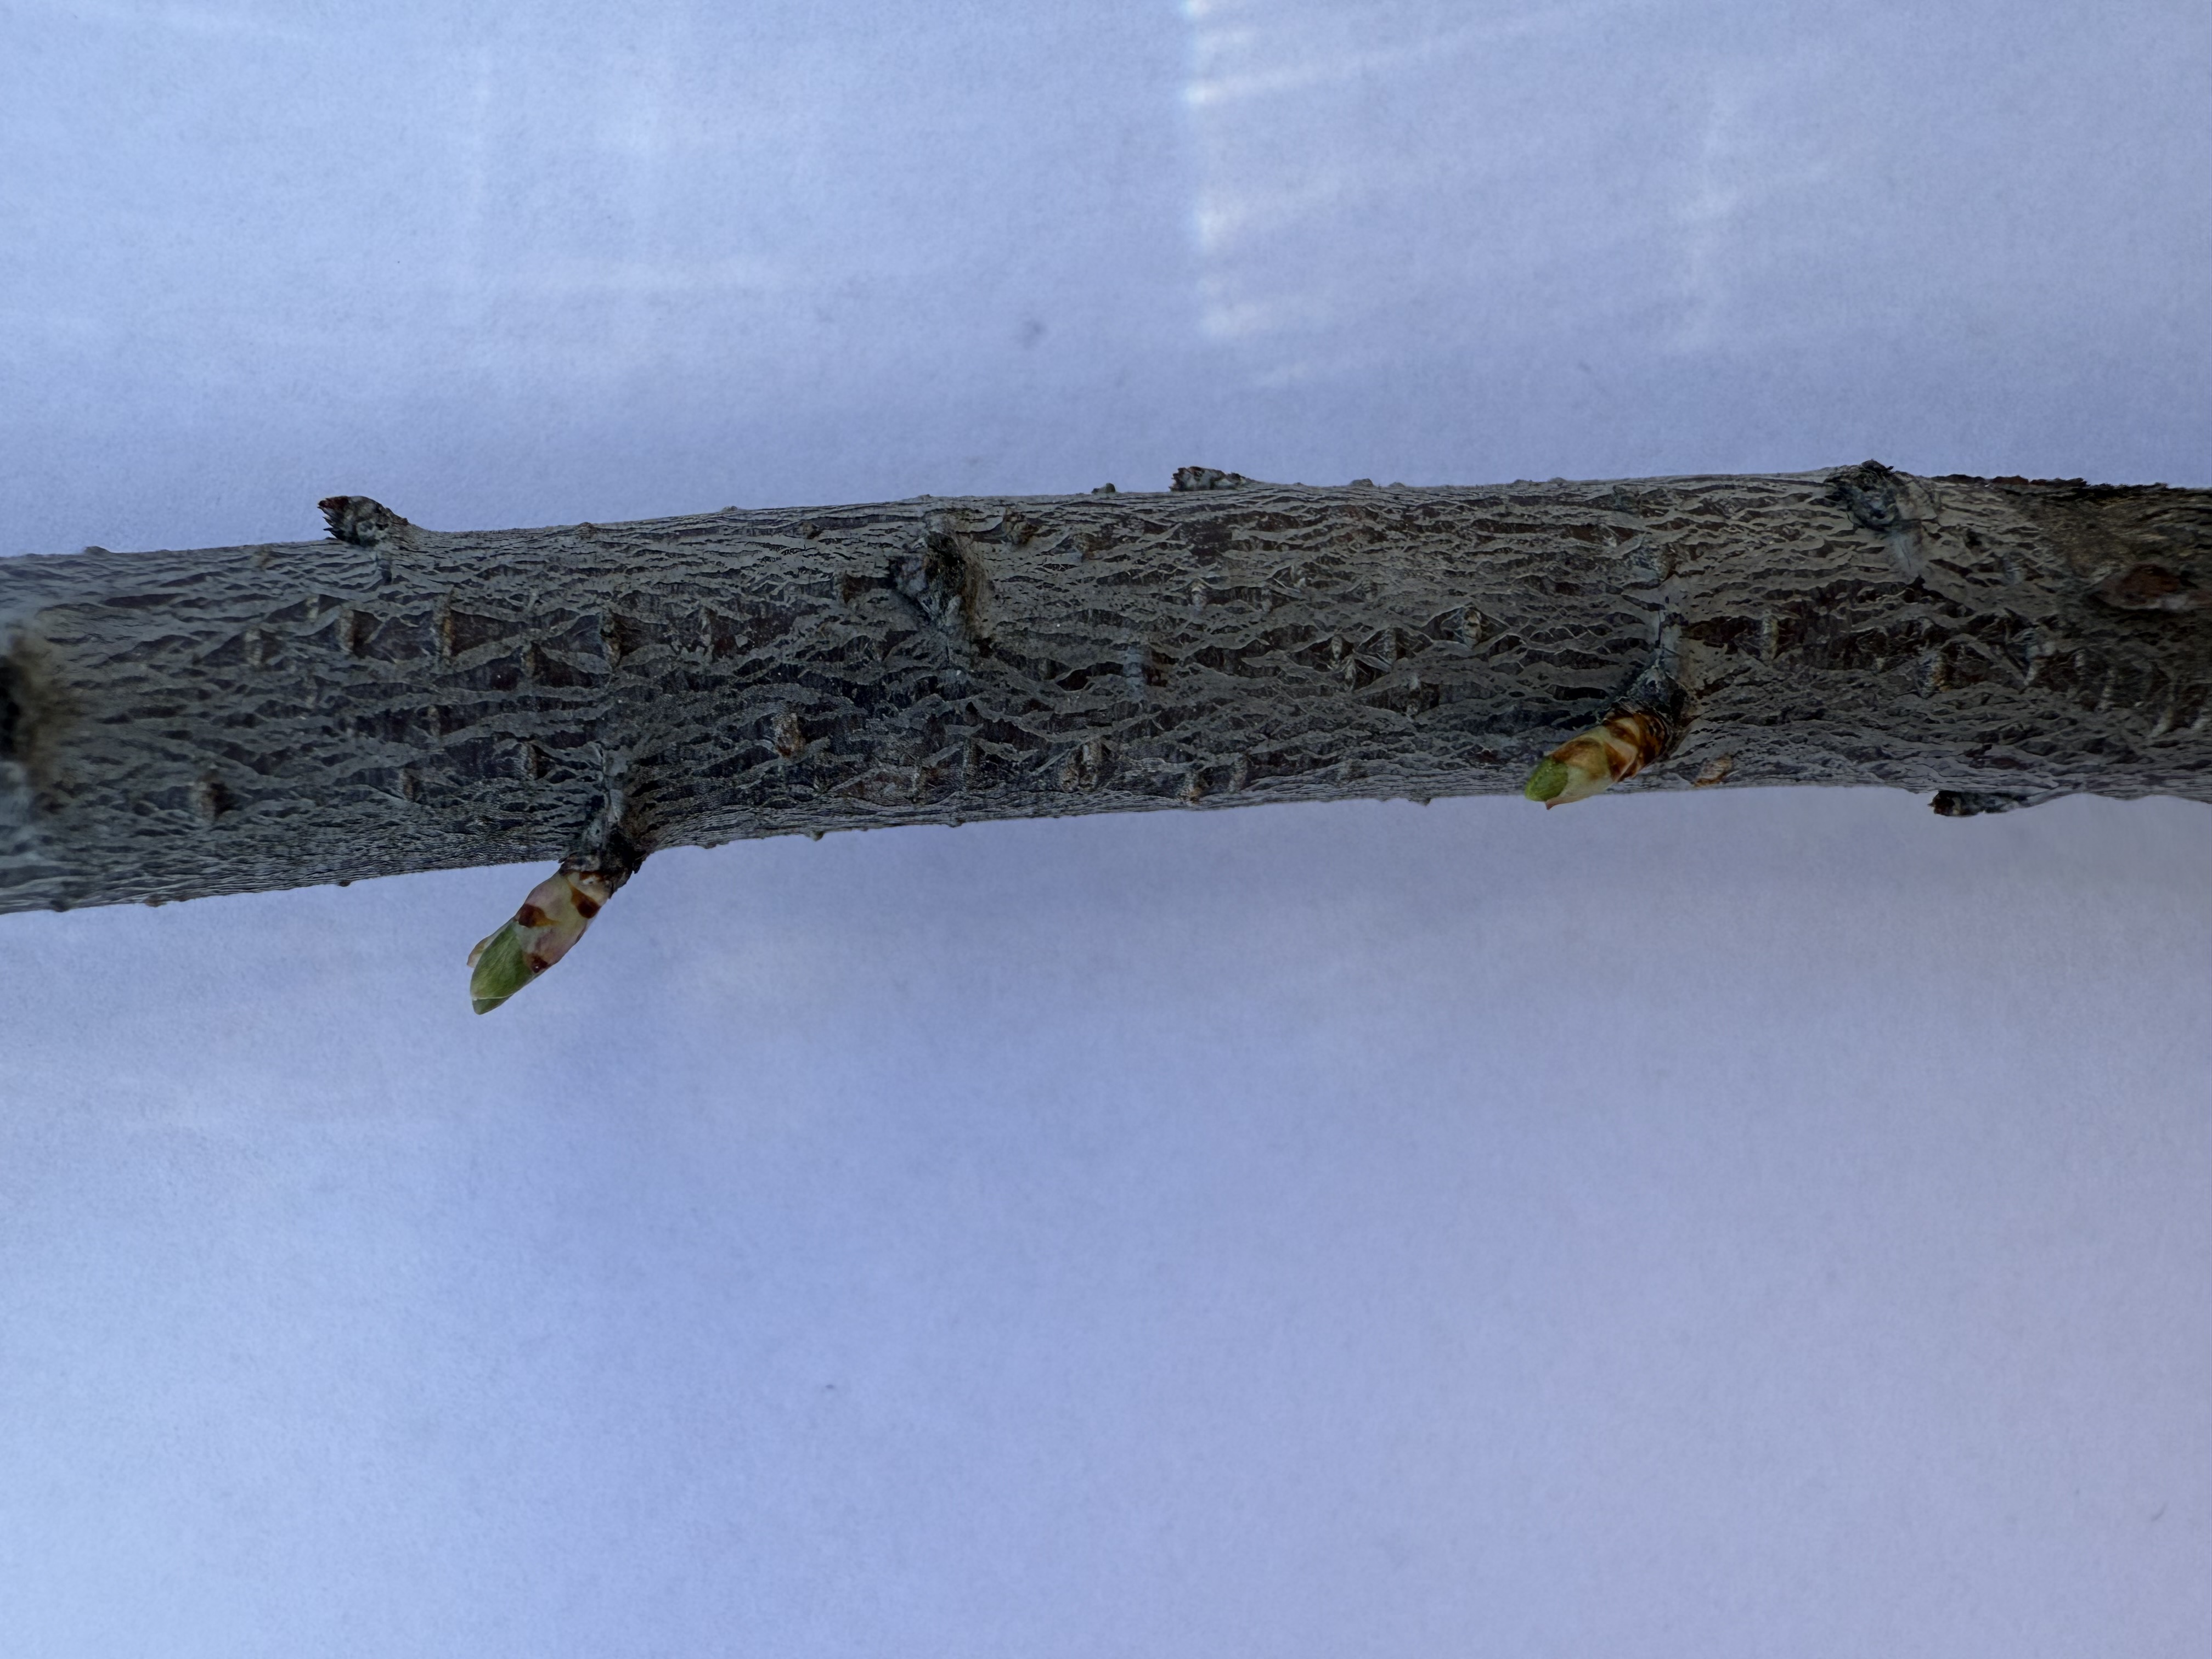
Variety: Papaz Plum